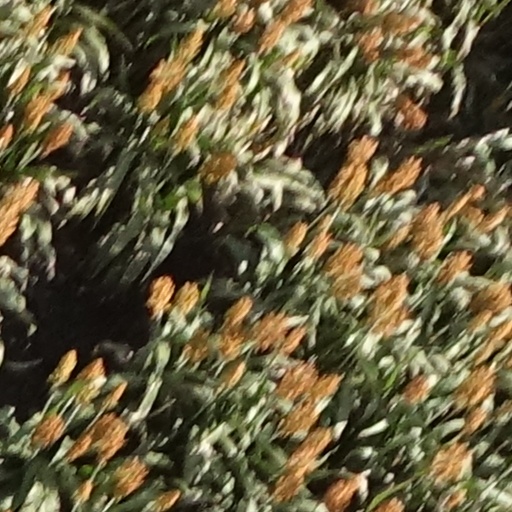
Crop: sorghum